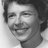
Emotion: happy